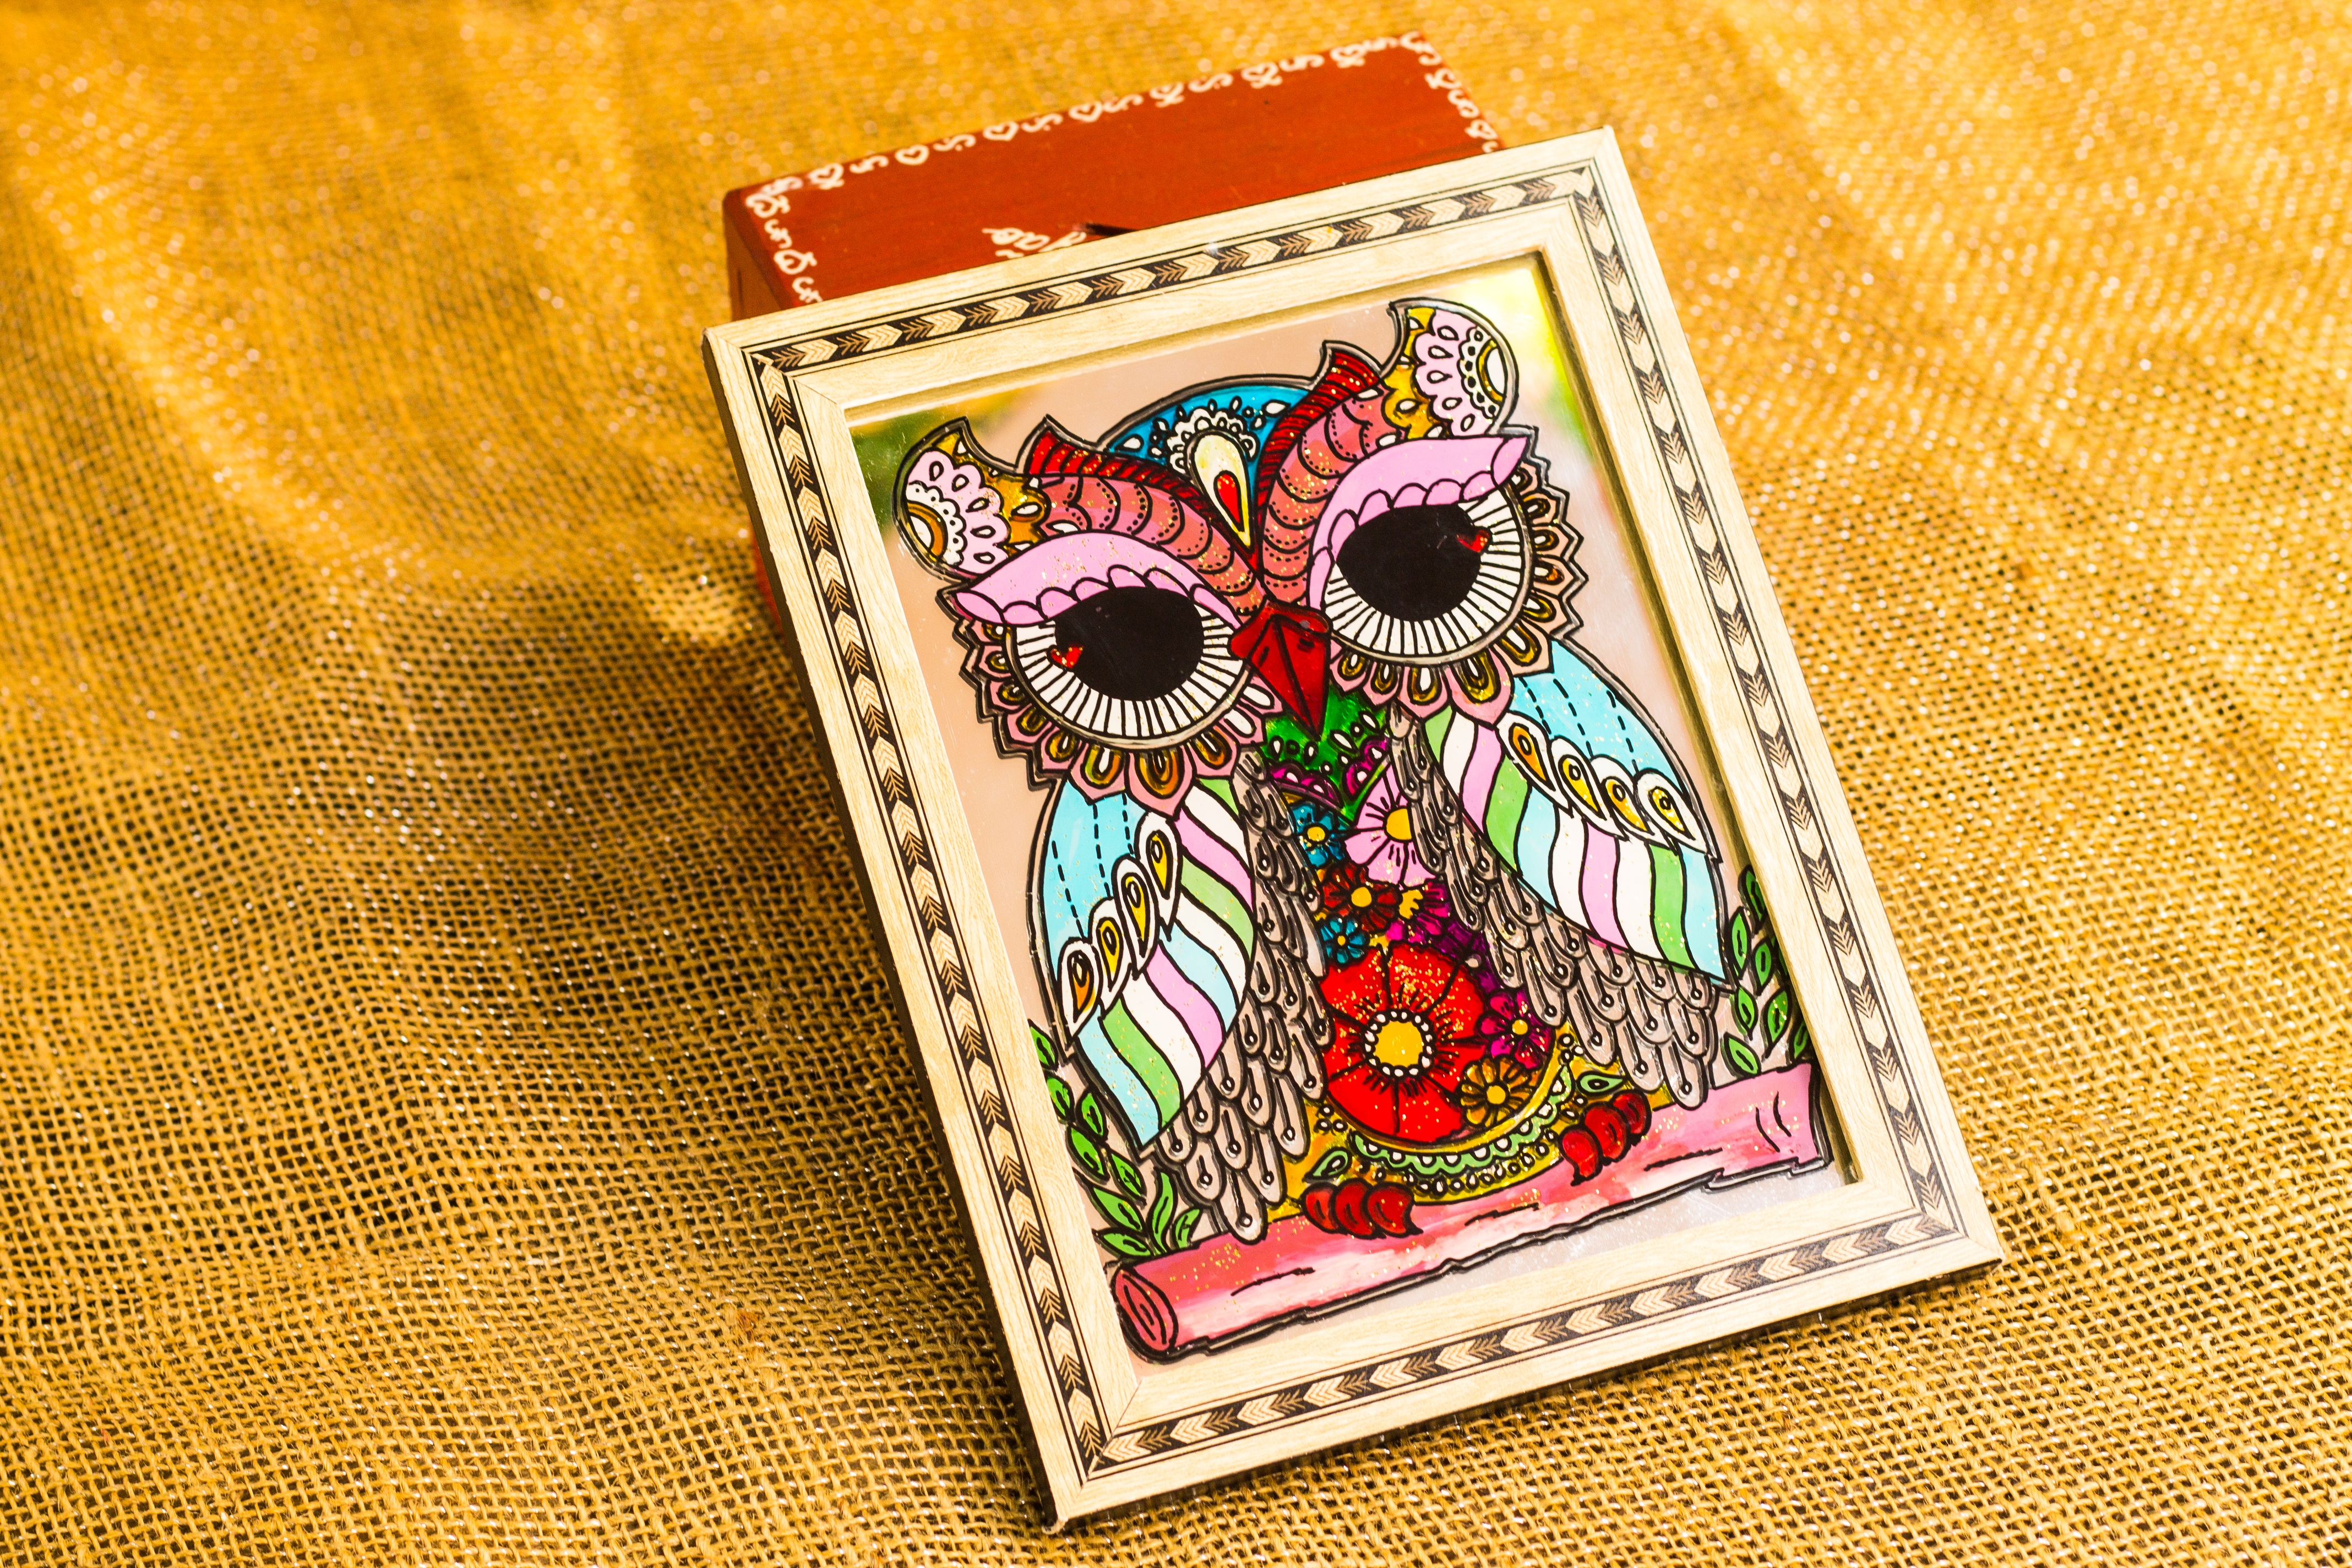
pattern, frame, owl, art, crafts, design, fashion accessory, bling bling